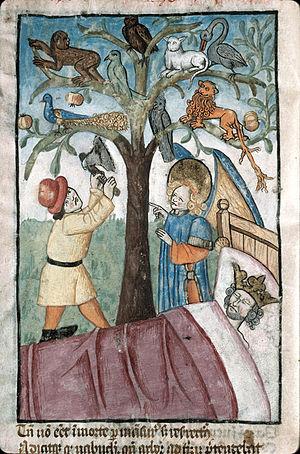
Songe de Nabuchodonosor: l'arbre abattu. Ars moriendi, Marseille - BM - ms. 0089 (f. 024v )
Les Paraboles dans l'Ancien Testament sont des récits allégoriques présentant dans la Bible Hébraïque une courte histoire de la vie quotidienne pour illustrer une morale religieuse.
Le Livre de Daniel, écrit en hébreu et en araméen, fait partie de la Bible hébraïque et de la Bible chrétienne. Le texte de la Bible chrétienne contient une partie supplémentaire appelée partie deutérocanonique, et écrite en grec.